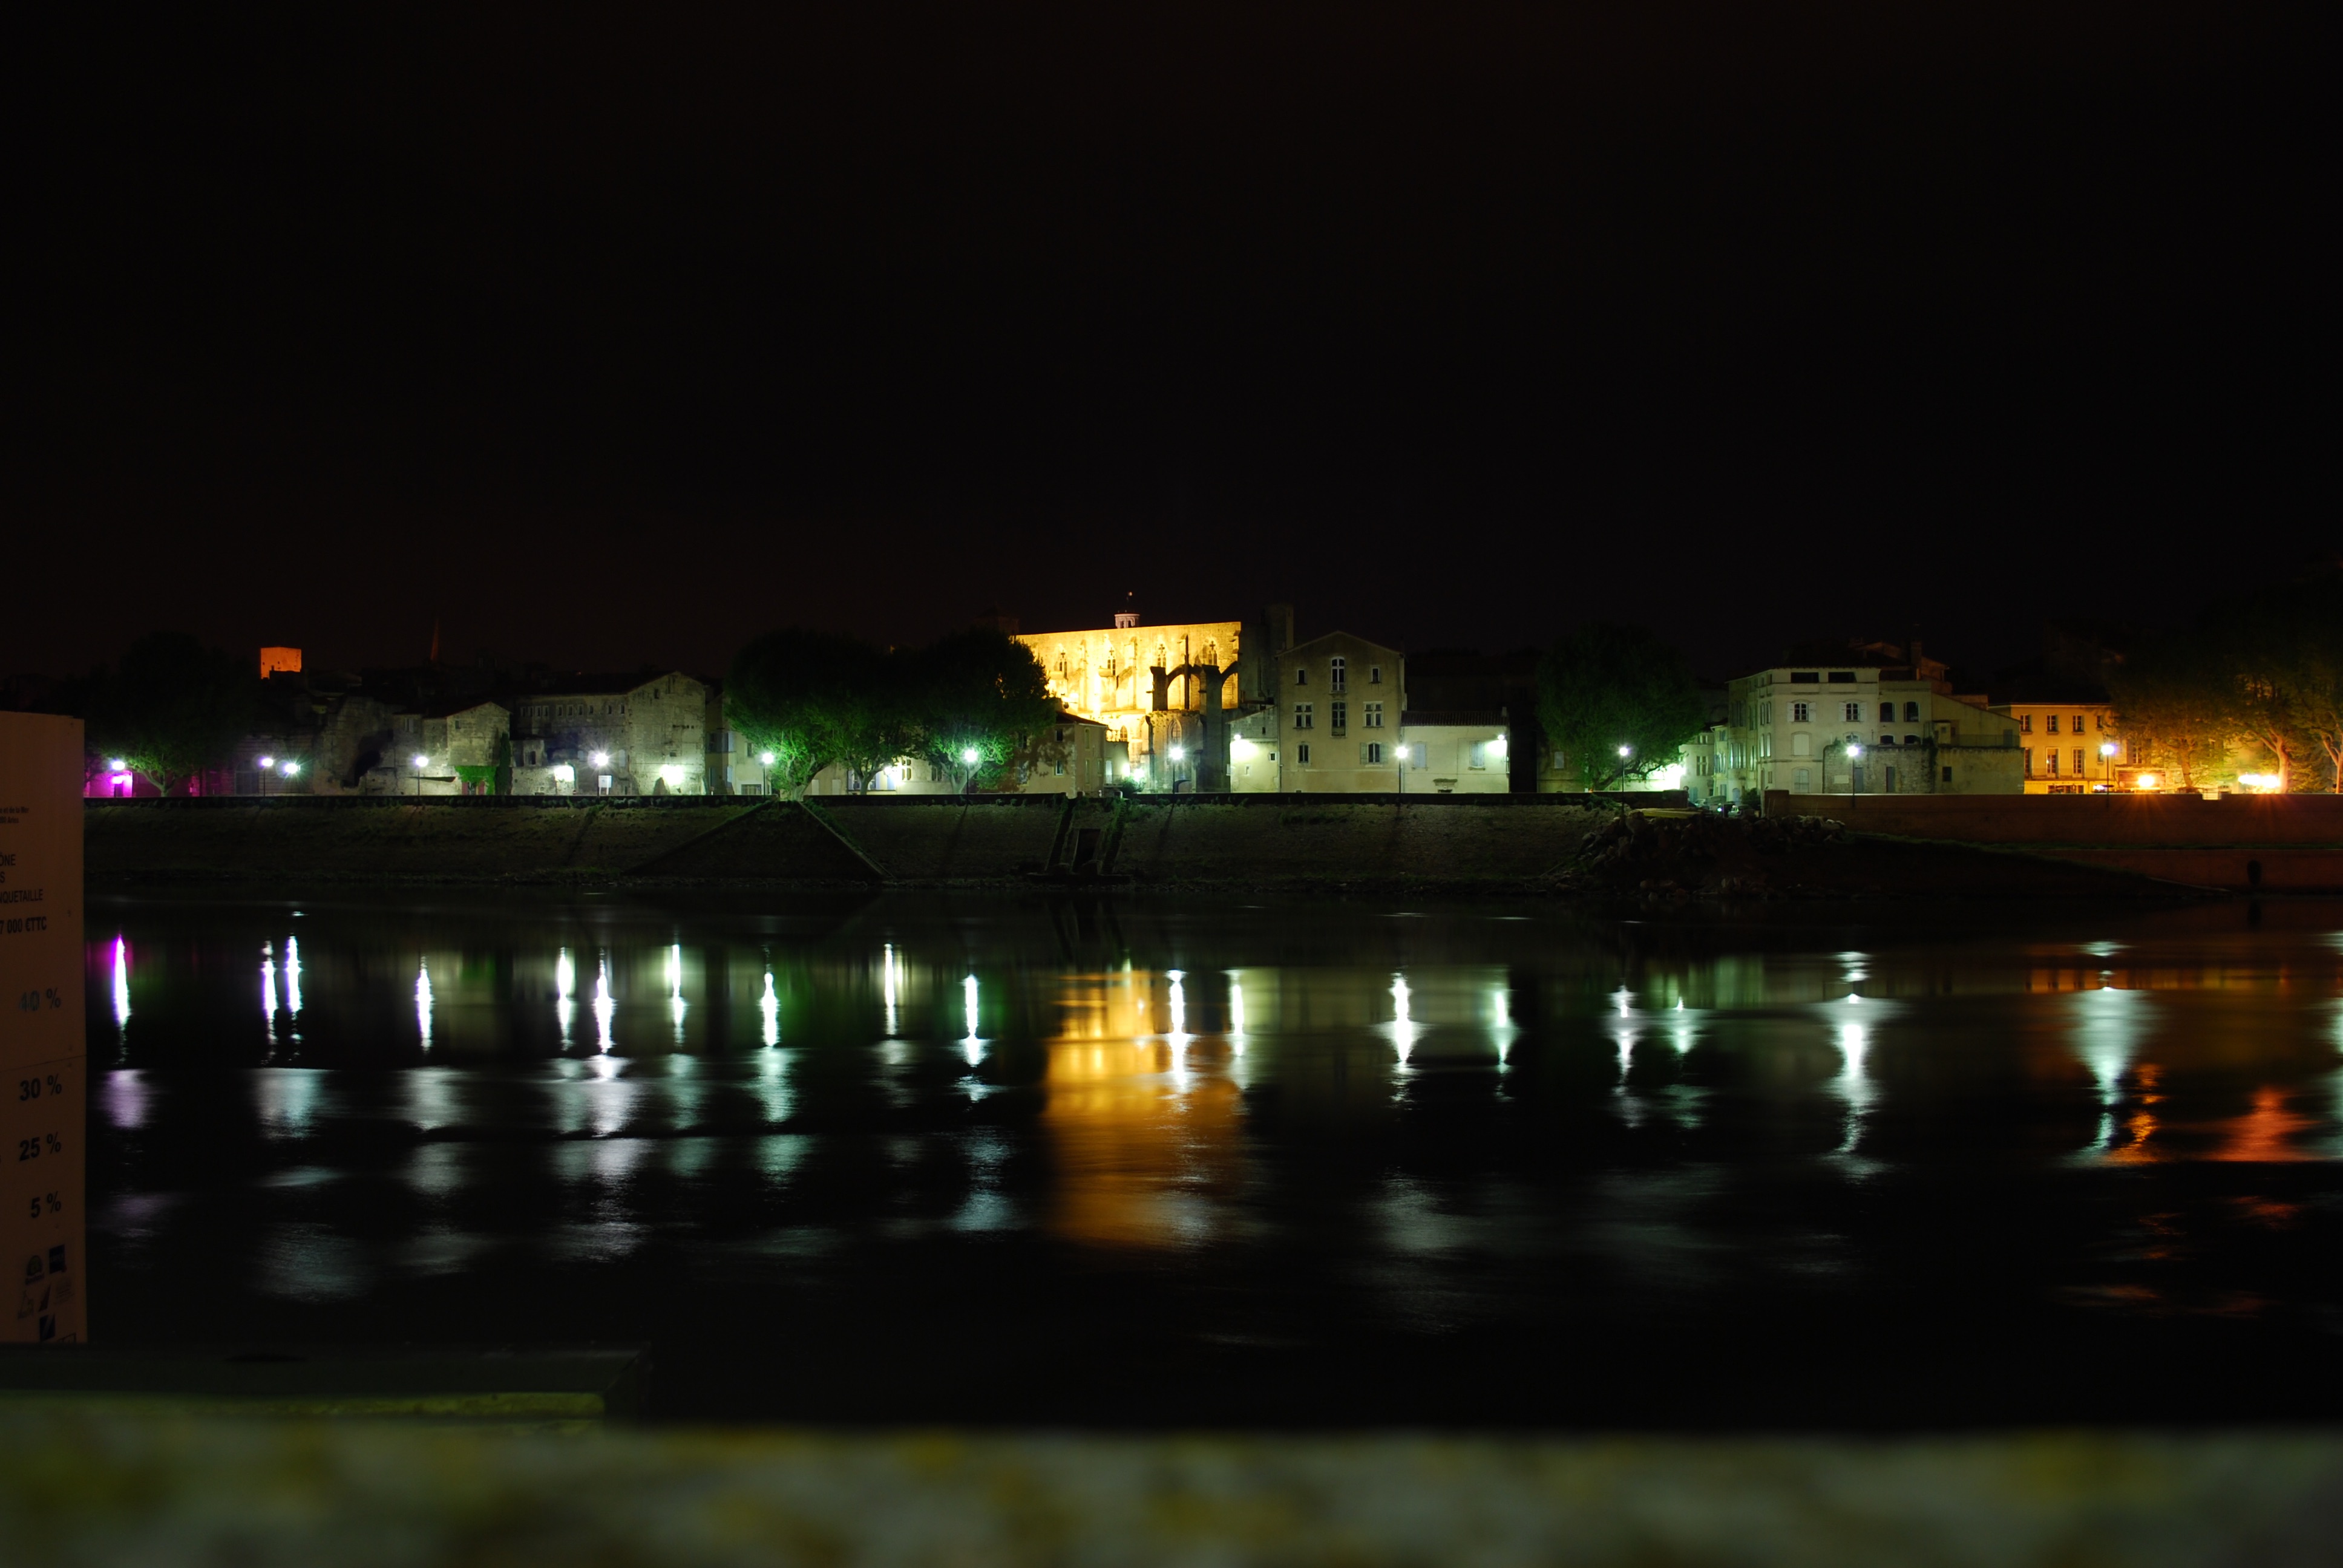
light, bridge, night, cityscape, dusk, evening, reflection, darkness, lighting